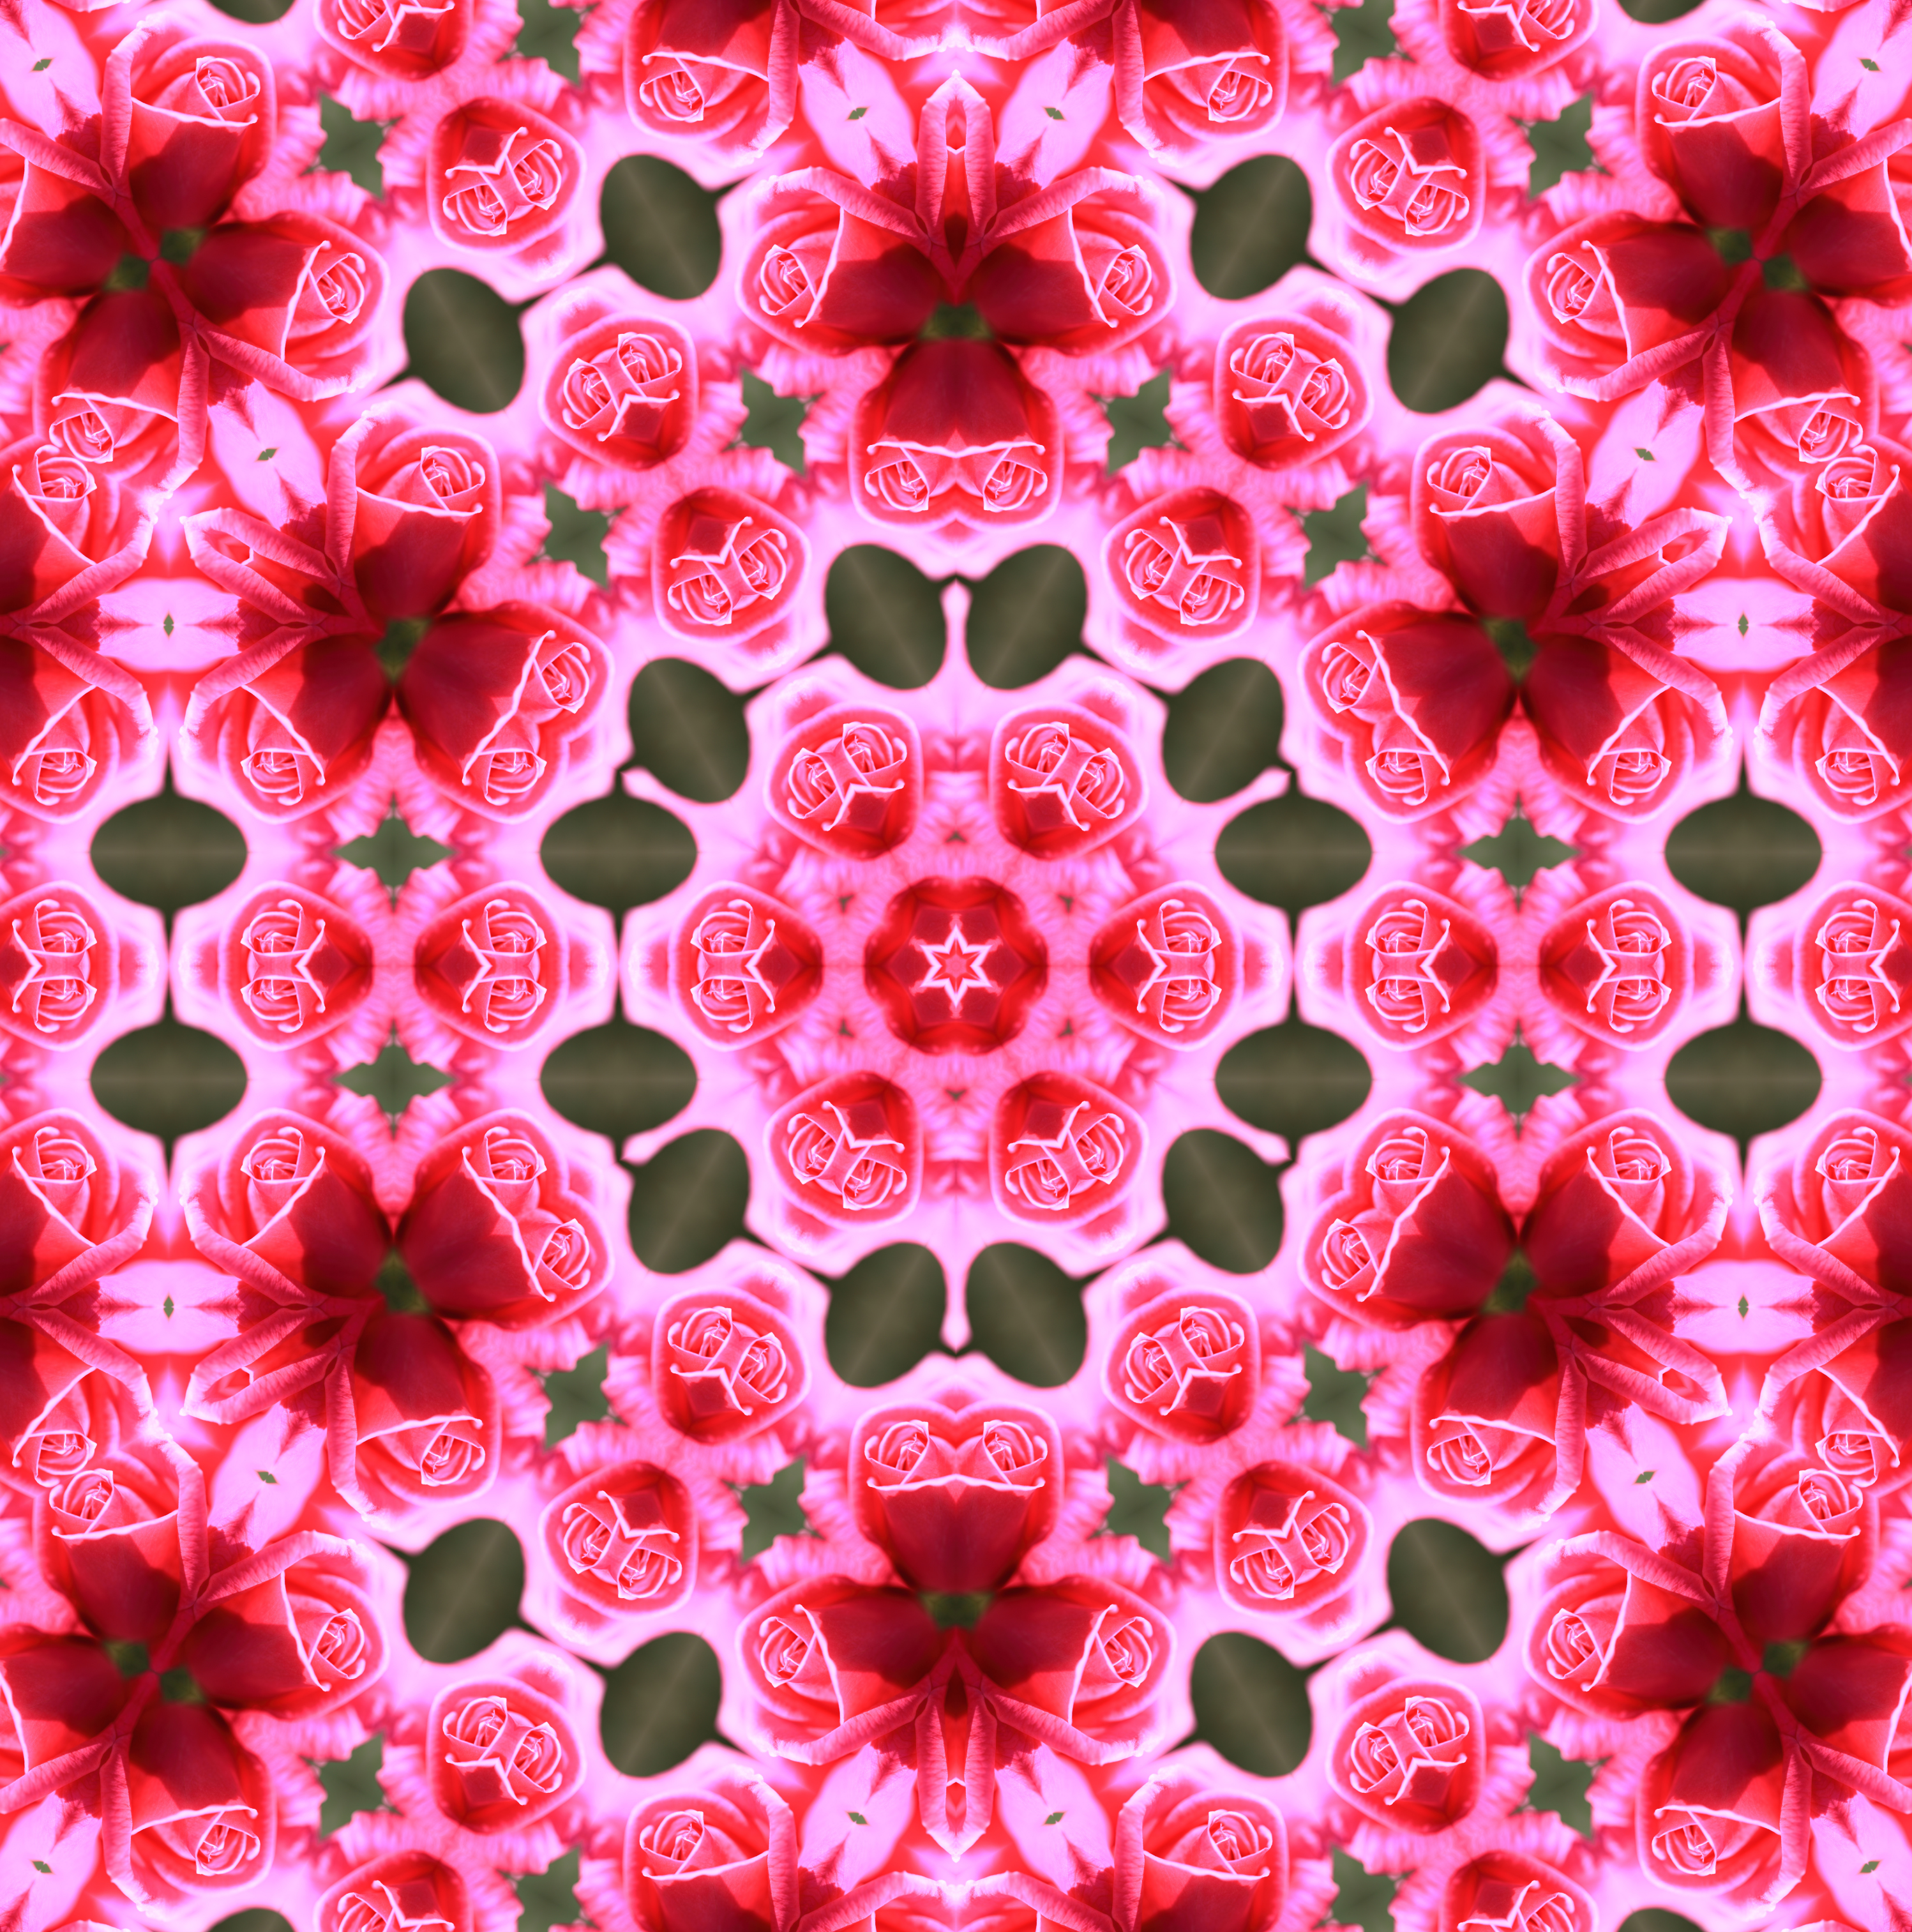
plant, flower, petal, heart, pattern, food, red, produce, pink, circle, design, photoshop, plugin, kaleidoscope, valentine's day, flowering plant, land plant